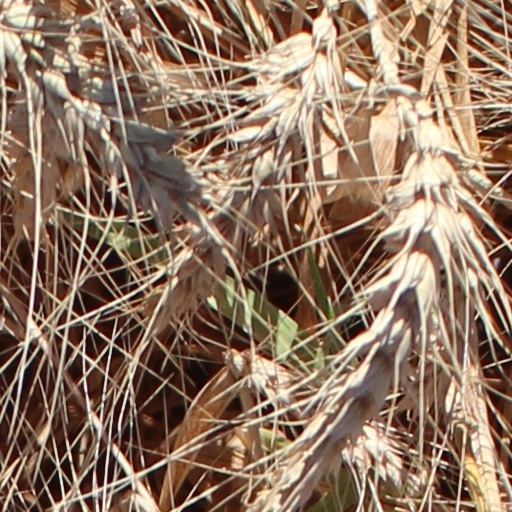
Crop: wheat